2 Become 1

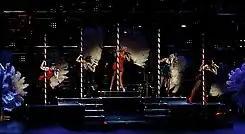
The Spice Girls performing "2 Become 1" at the Air Canada Centre in Toronto, Ontario, Canada, during the Return of the Spice Girls tour.

The song was performed many times on television, including the "Bravo Supershow", "GMTV", "Live & Kicking", "Noel's House Party", and "Top of the Pops". In October 1997, the group performed "2 Become 1" as the eighth song of their first live concert at the Abdi İpekçi Arena in Istanbul, Turkey. The performance was broadcast on Showtime in a pay-per-view event titled "Spice Girls in Concert Wild!", and was later included in the VHS and DVD release "Girl Power! Live in Istanbul". The group was scheduled to perform the song on the semi-final of the fifth season of the British television show "Strictly Come Dancing", on 16 December, but it was postponed to the finale, 22 December, as Emma sprained her ankle badly and was not able to perform.